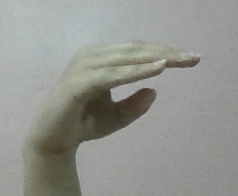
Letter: jeem